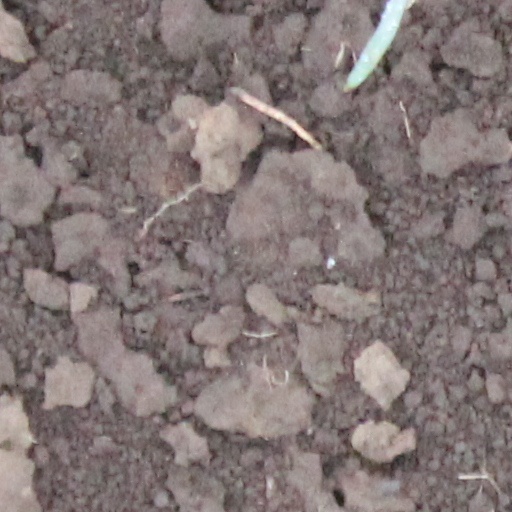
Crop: wheat